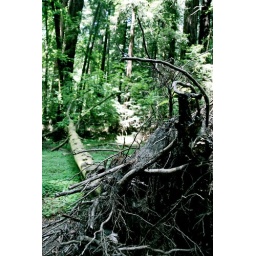
When a tree falls in the forest and no one is around to hear it...